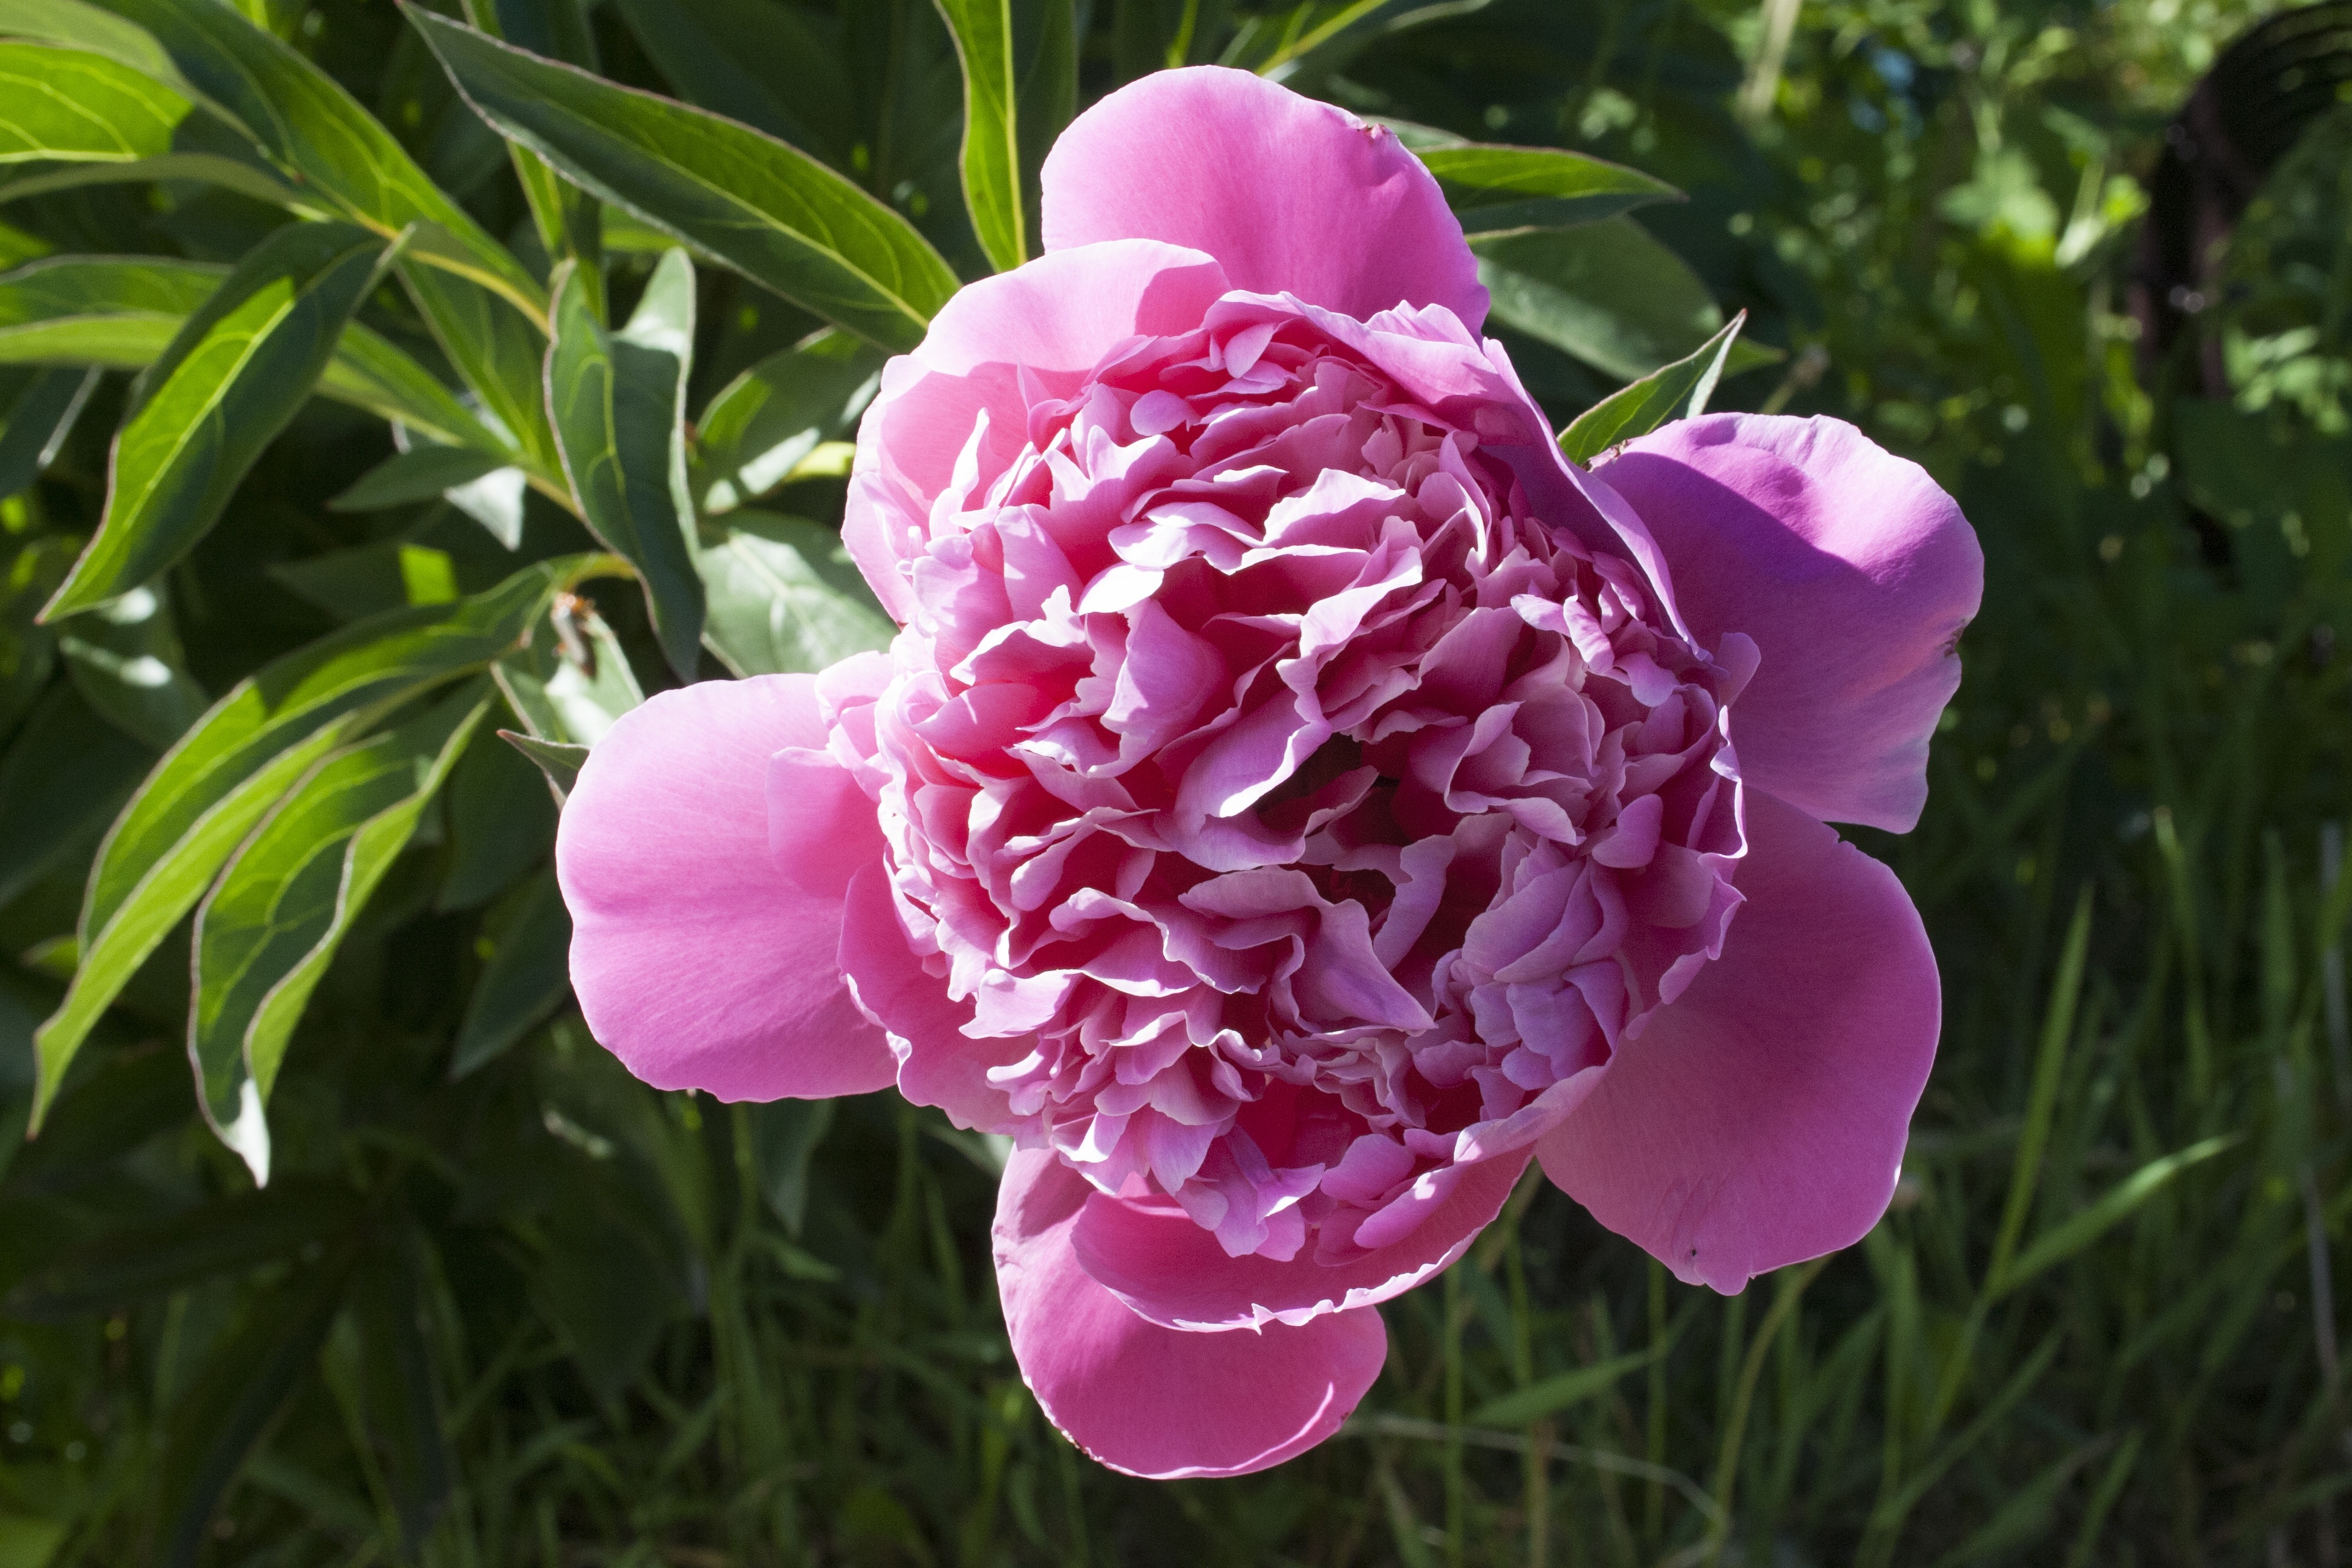
blossom, plant, flower, petal, pink, flora, peony, pink flower, flowering plant, land plant, rosa centifolia